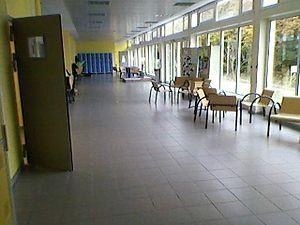
Lycée en forêt, Montargis, Loiret, Centre, France
Le Lycée en Forêt ou en abrégé LEF, est un lycée français de l'académie d'Orléans-Tours situé sur le territoire de la commune de Montargis dans le département du Loiret en région Centre-Val de Loire.